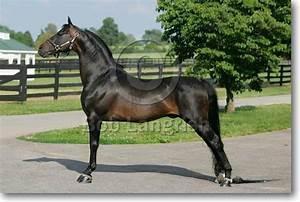
horse